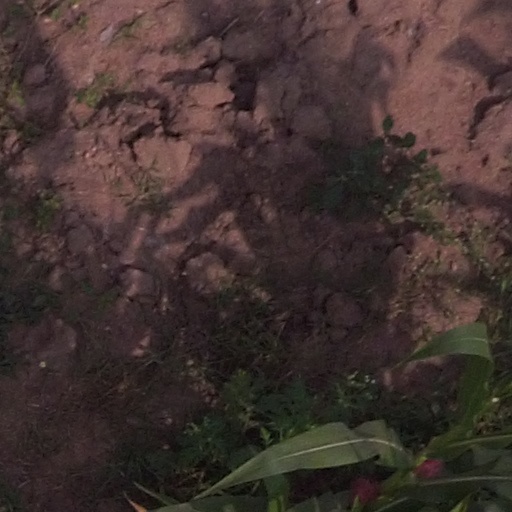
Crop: maize; corn